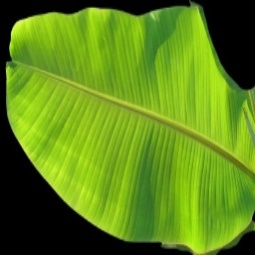
Label: Zinc